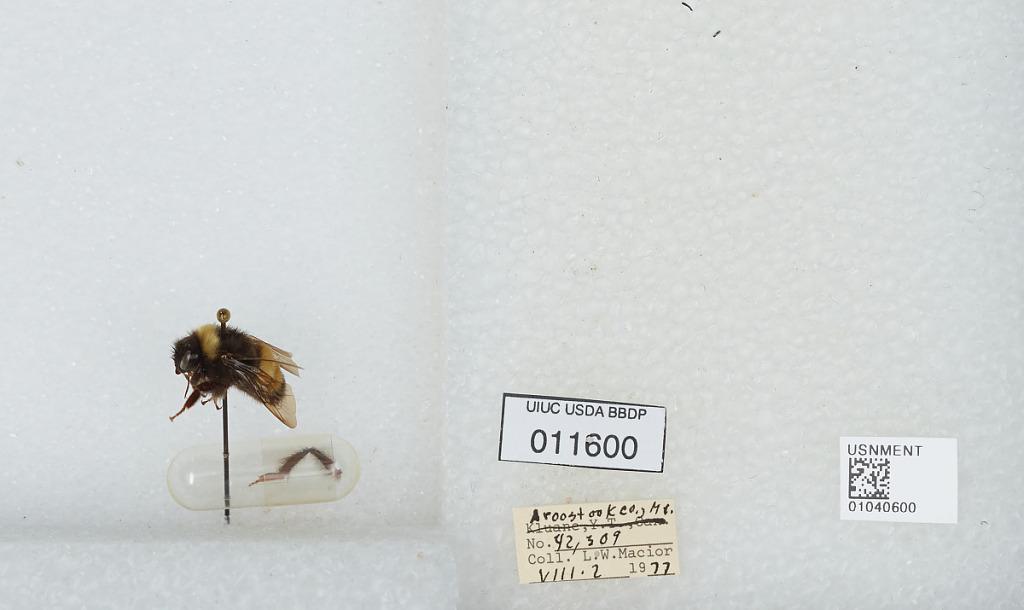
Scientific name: Bombus (Bombus) terricola Kirby
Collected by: L. Macior
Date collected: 1977-8-2
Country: United States
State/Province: Maine
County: Aroostook
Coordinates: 46.65, -68.58